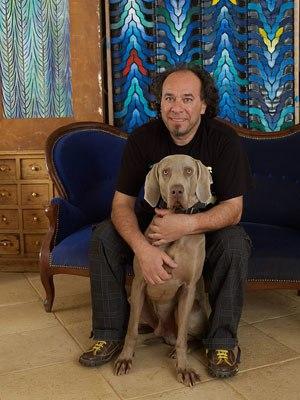
Portait du peintre et sculpteur Nicola Rosini Di Santi (Photo destinée à la fiche Wikipedia de l'artiste)
Nicola Rosini Di Santi est un sculpteur et peintre italien né en 1959 à Santeramo in Colle — un village de Mezzogiorno — en Italie.